Stjørna Municipality

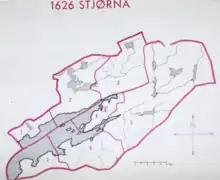
Map of the municipality in 1960

The municipality of "Skjørn" was established on 1 January 1899 when Bjugn Municipality was divided into three separate municipalities: Bjugn Municipality (population: 1,256), Skjørn Municipality (population: 2,166), and Nes Municipality (population: 1,285). In 1918, the spelling of the name was changed from "Skjørn Municipality" to "Stjørna Municipality". During the 1960s, there were many municipal mergers across Norway due to the work of the Schei Committee. On 1 January 1964, Stjørna Municipality was dissolved and its lands were divided as follows: